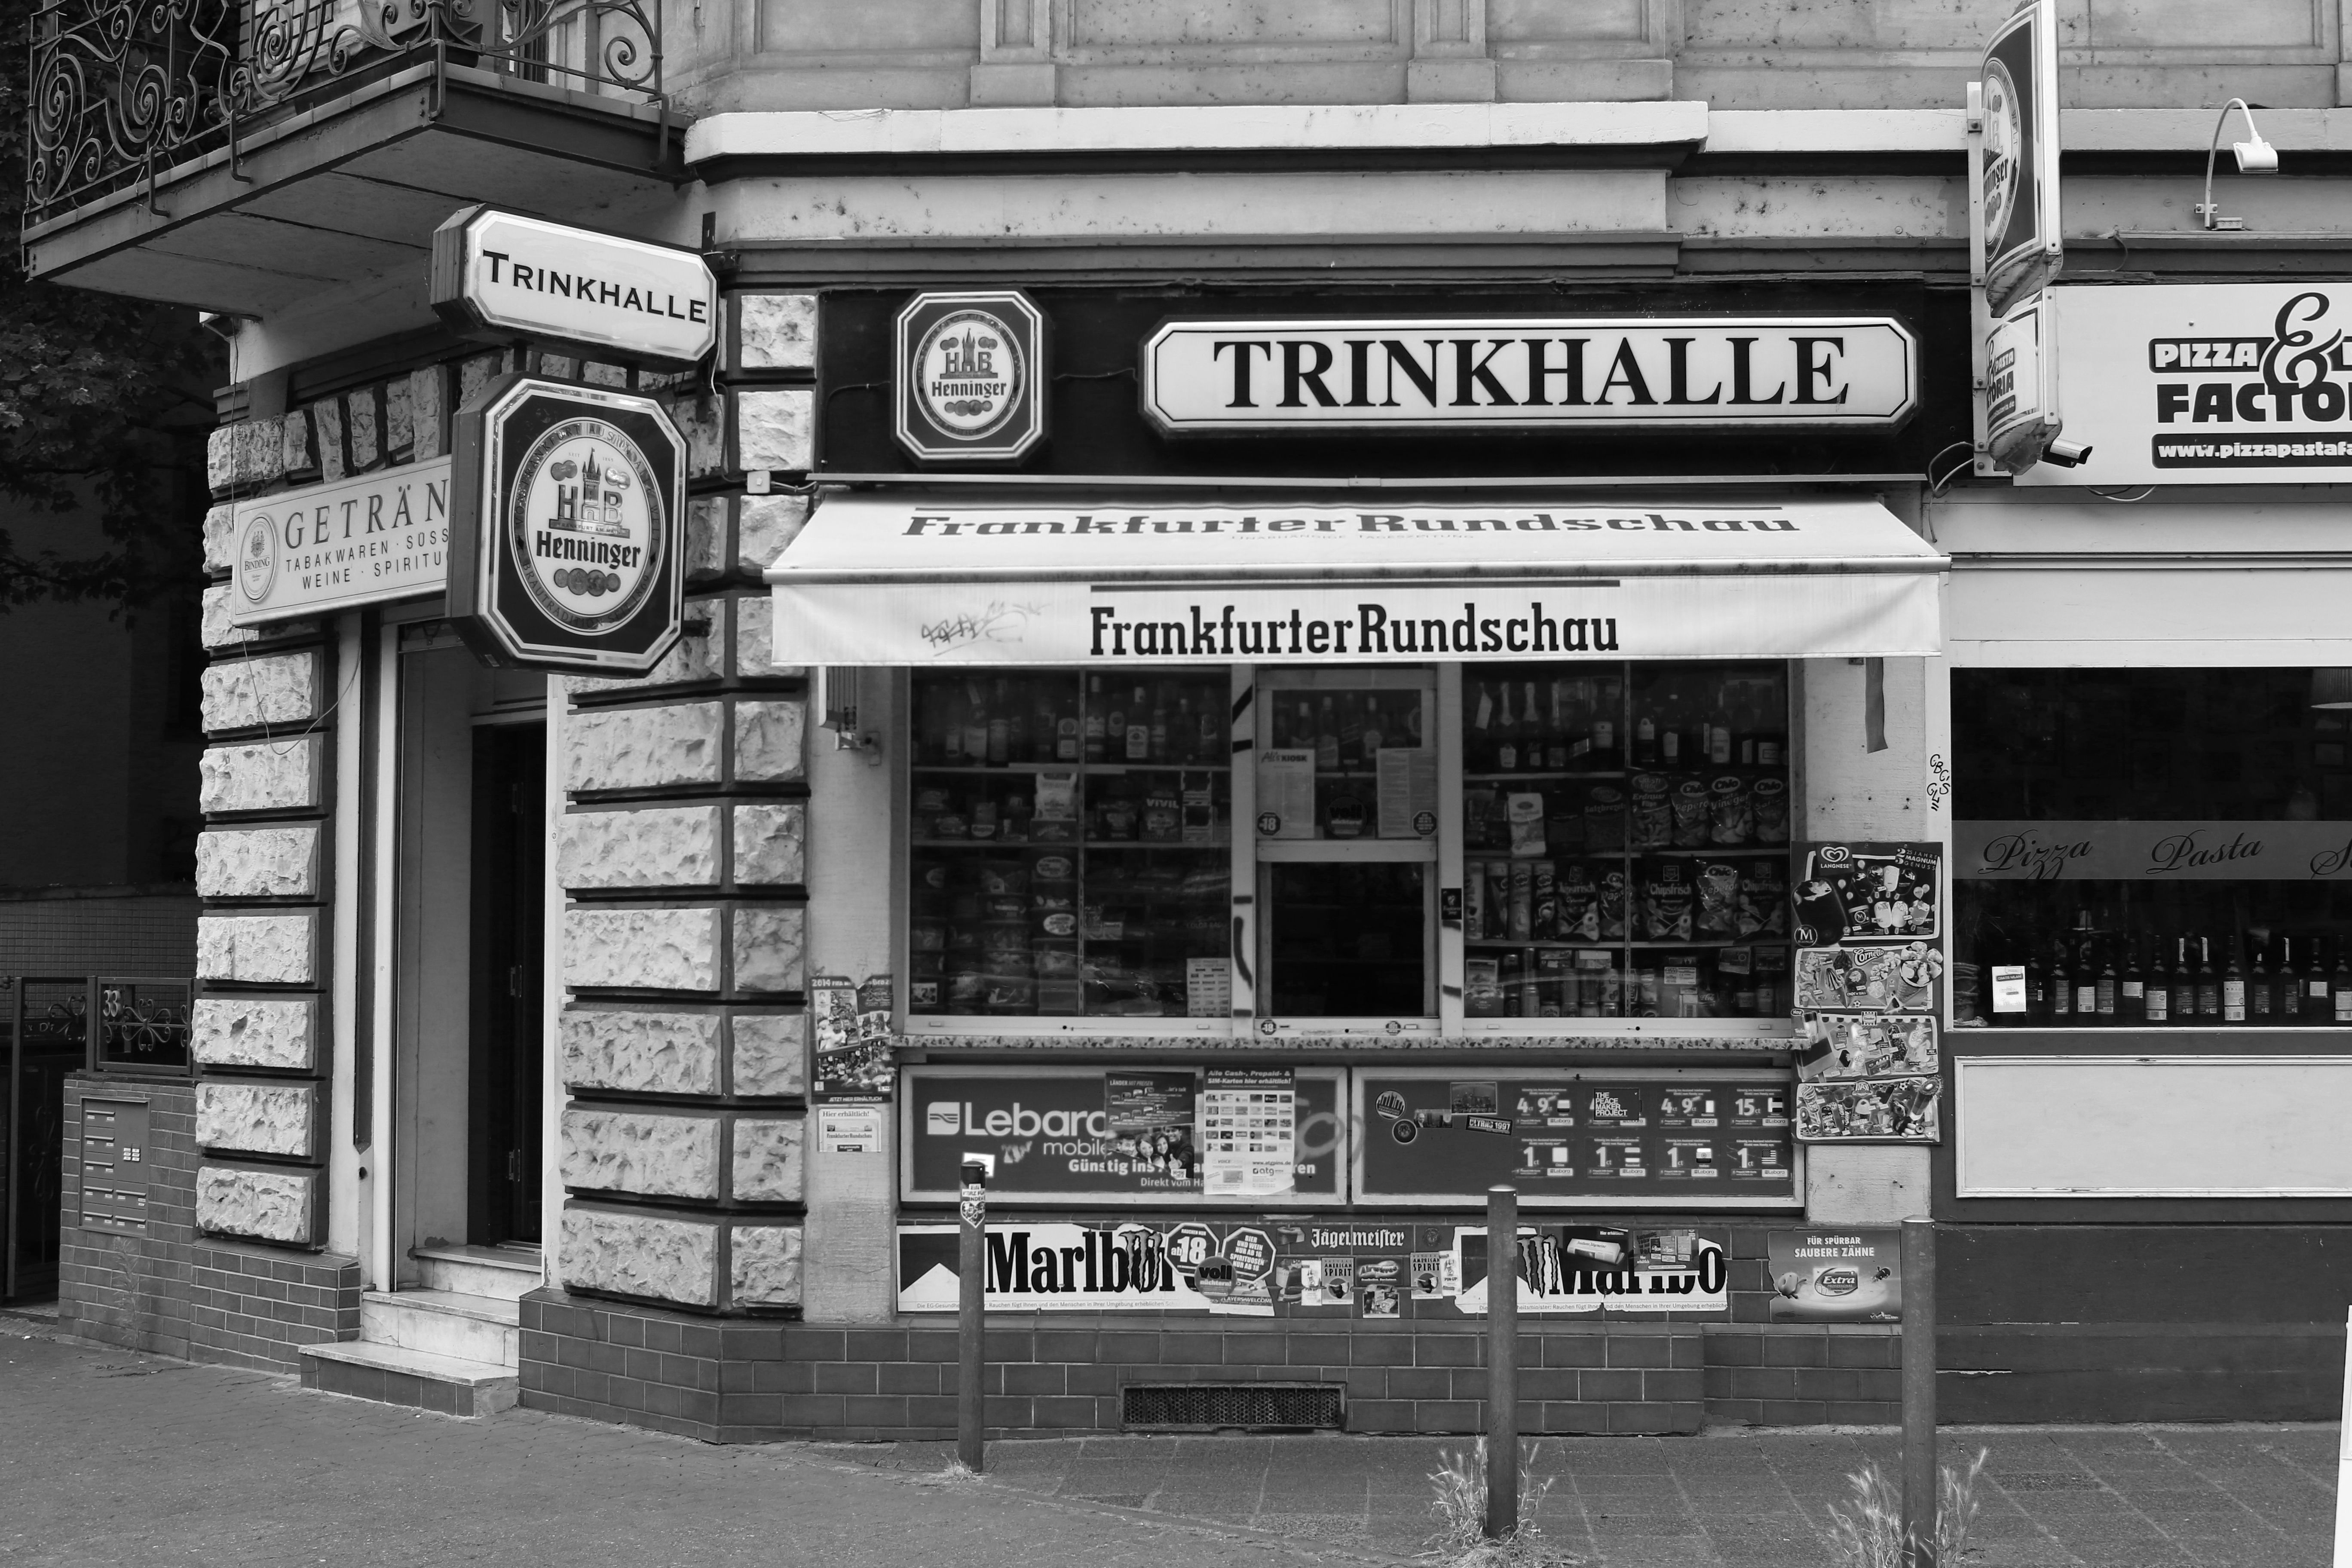
black and white, architecture, road, street, monochrome, interior design, bw, blackandwhite, blackwhite, germany, alemania, allemagne, sw, schwarzweiss, schwarzweis, frankfurtmain, frankfurtammain, frankfurtam, frankfurtamain, germania, hesse, hassia, hessen, schwarzweissfotografie, schwarzweisfotografie, rankfurt, urban area, monochrome photography, personal computer hardware